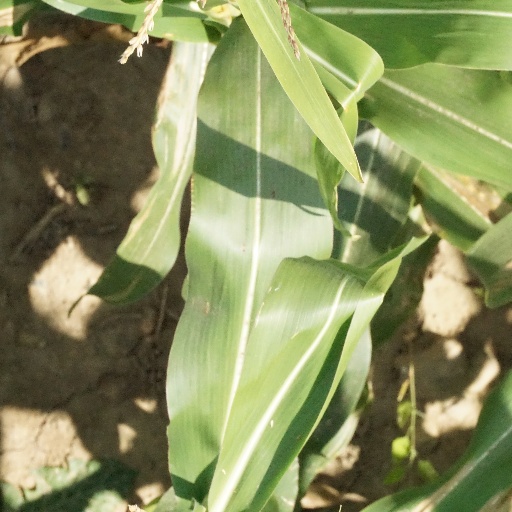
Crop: maize; corn